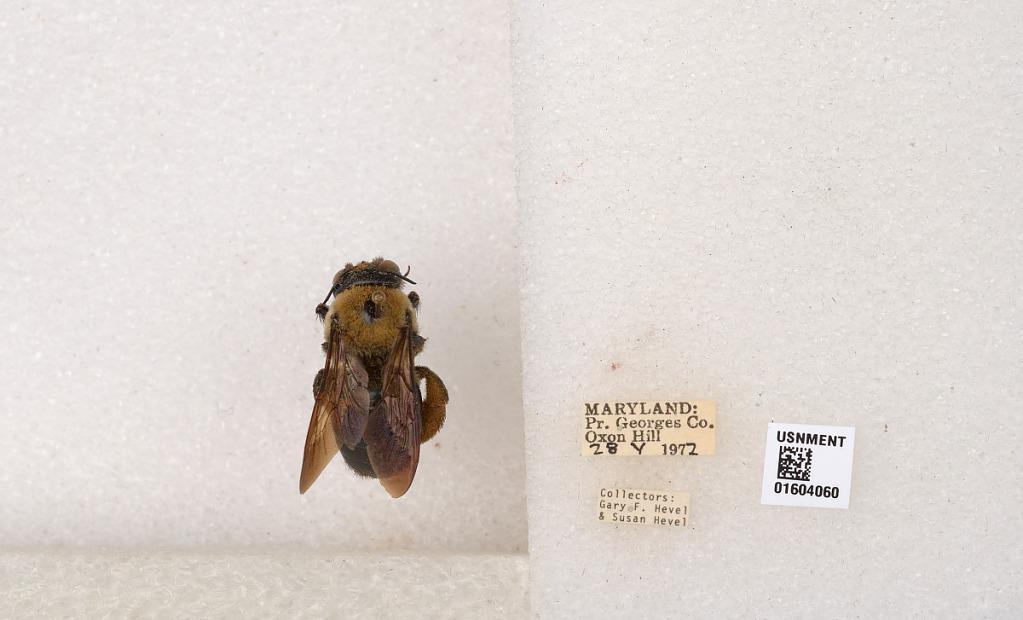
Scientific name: Xylocopa (Xylocopoides) virginica virginica (Linnaeus)
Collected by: S. Hevel
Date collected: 1972-5-28
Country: United States
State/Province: Maryland
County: Prince George's
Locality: Oxon Hill
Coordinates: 38.8039, -76.9761